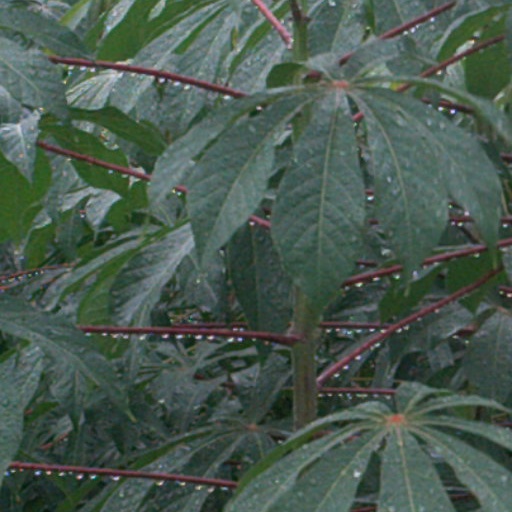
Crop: cassava